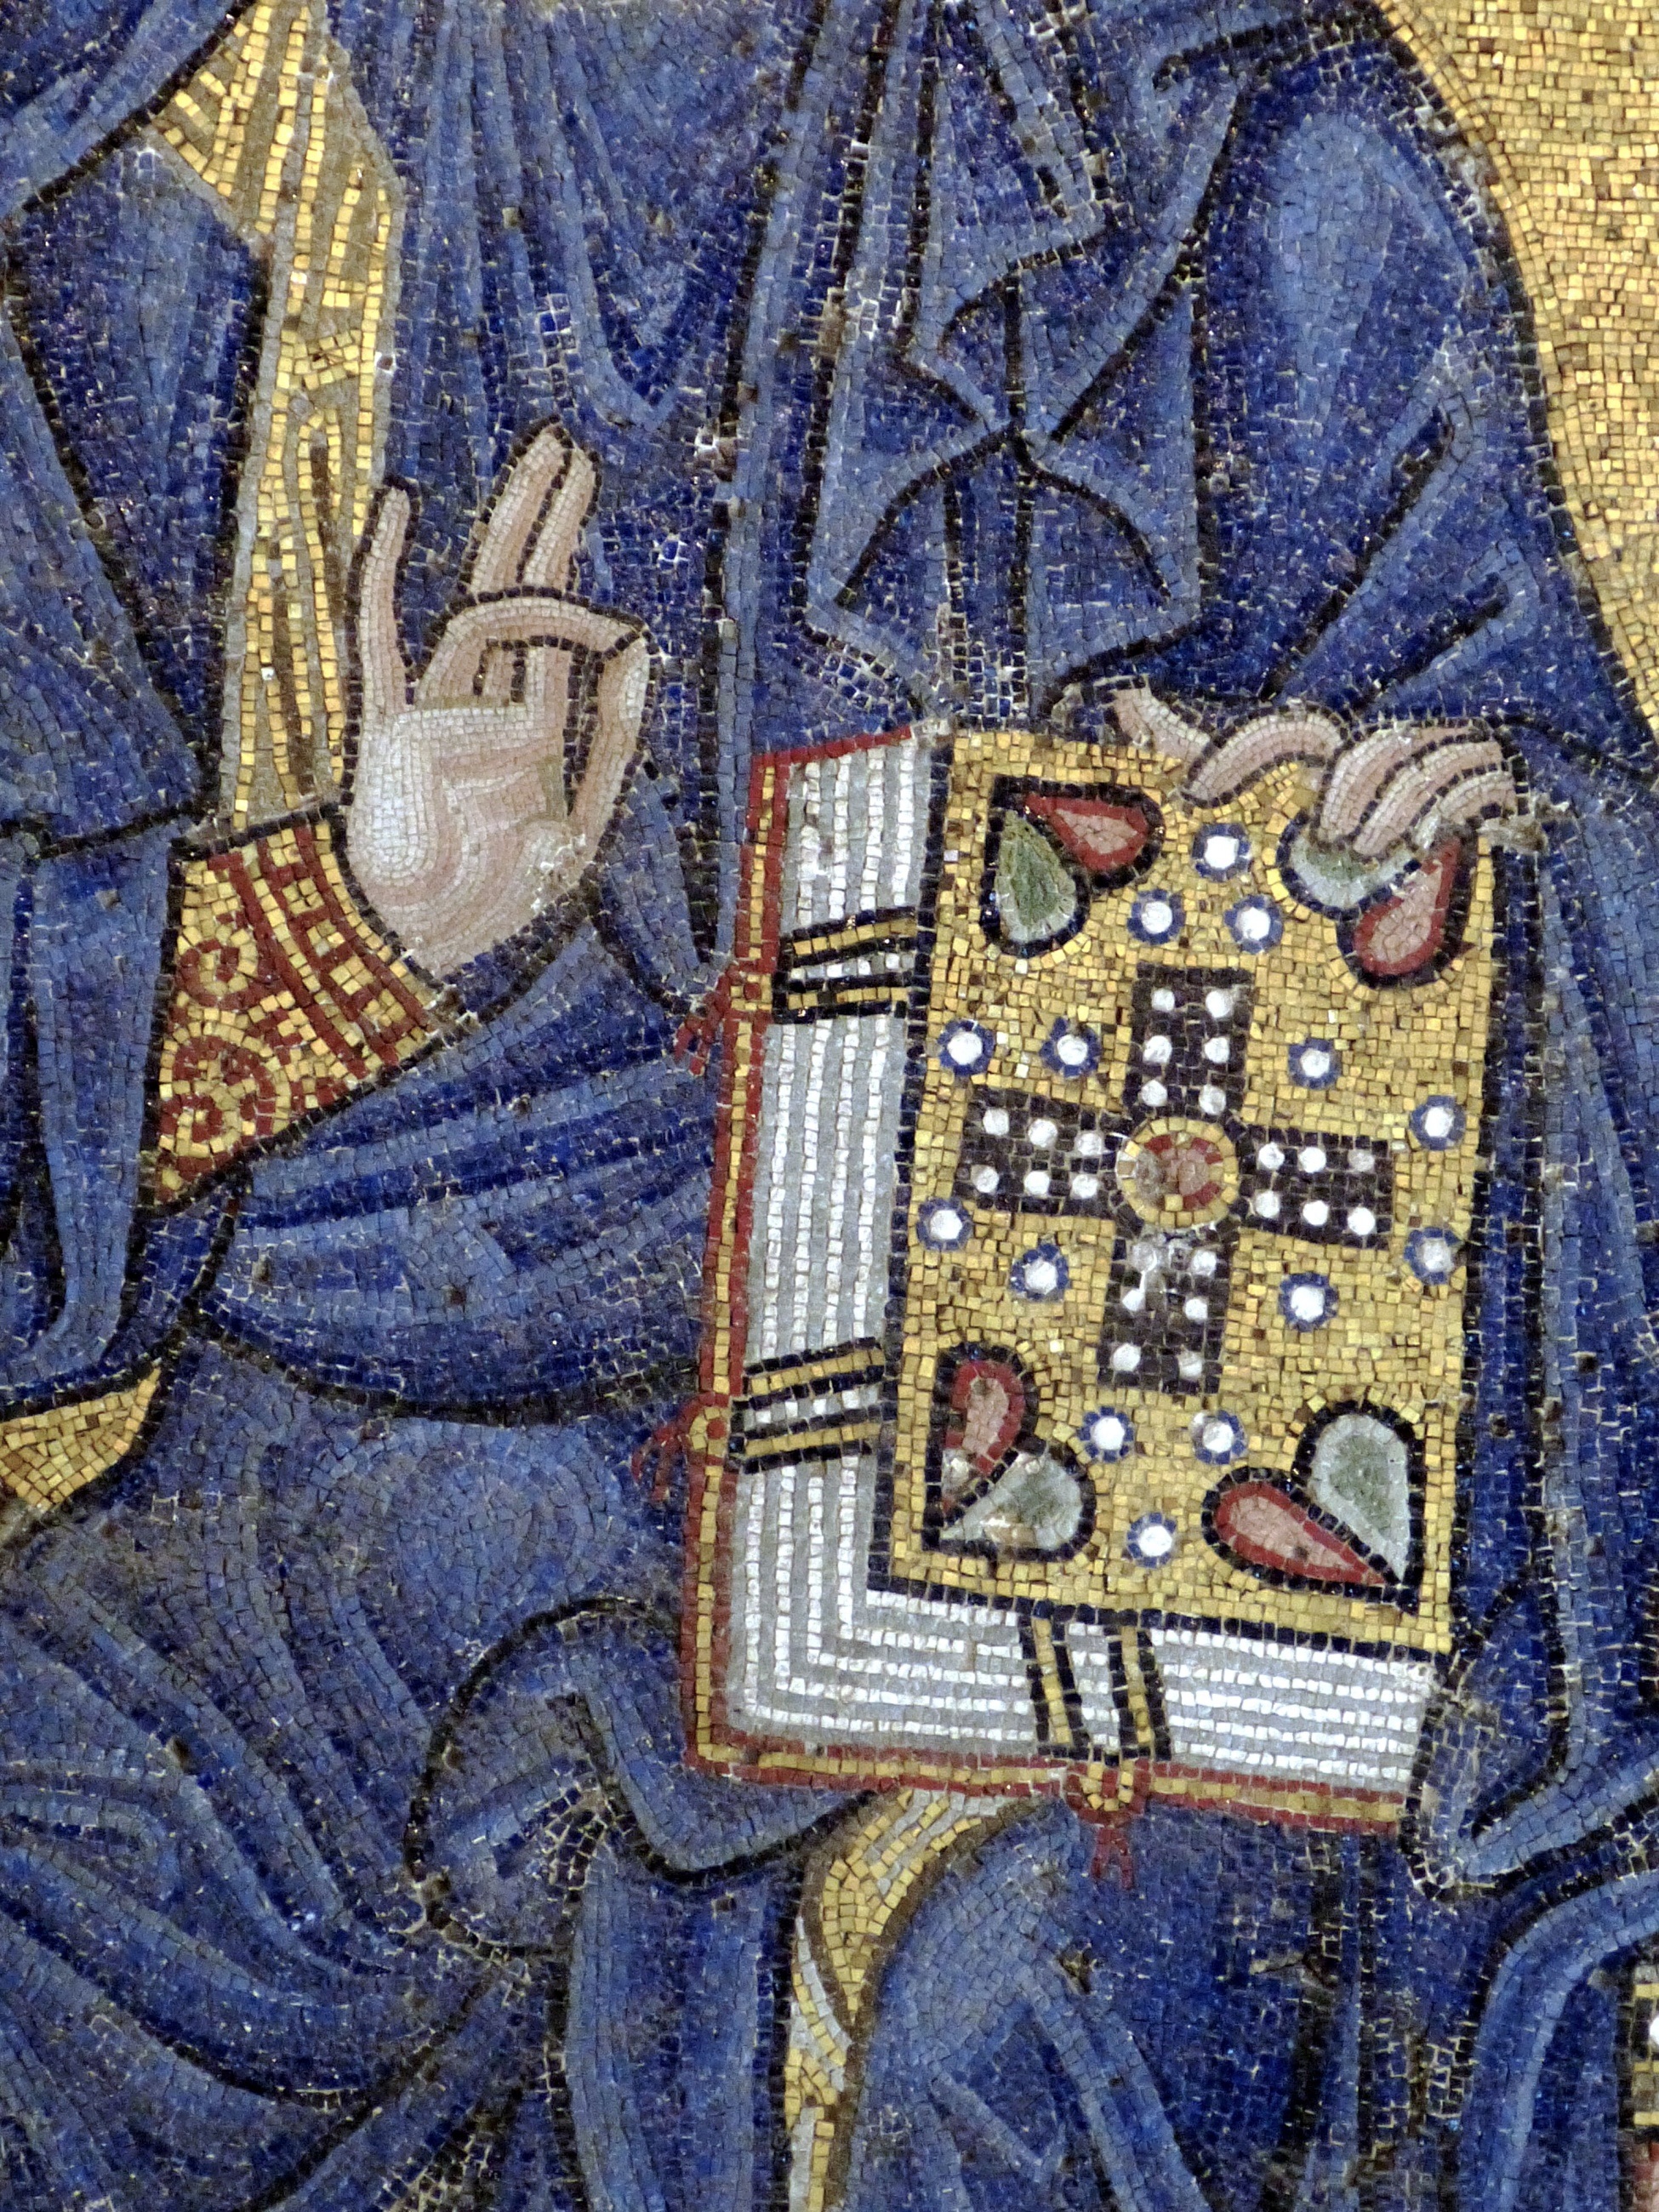
hand, book, antique, pattern, finger, golden, blue, church, cross, material, bible, painting, textile, christ, art, faith, mosaic, jesus, christianity, image, tapestry, historically, byzantine, quilting